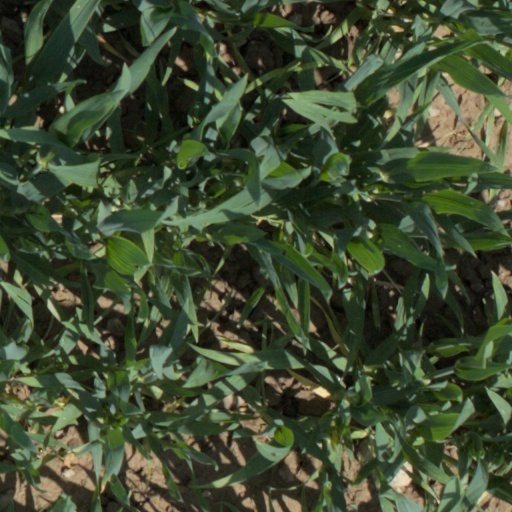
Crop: wheat